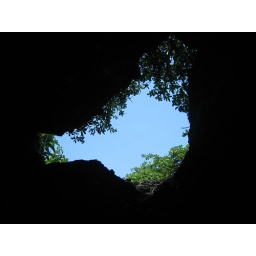
on the trails around black rock beach